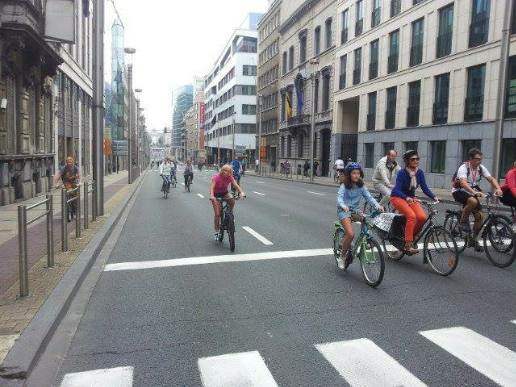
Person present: Yes